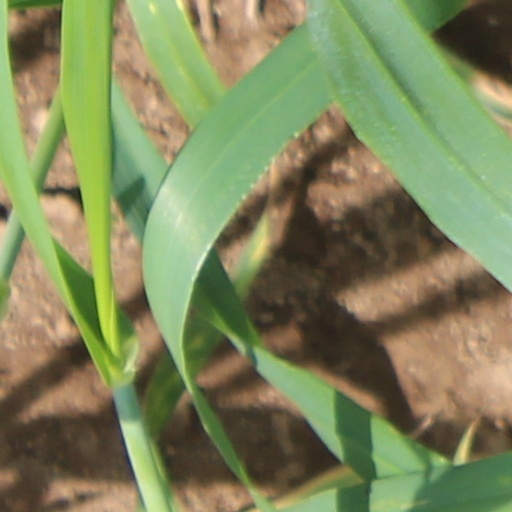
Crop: wheat